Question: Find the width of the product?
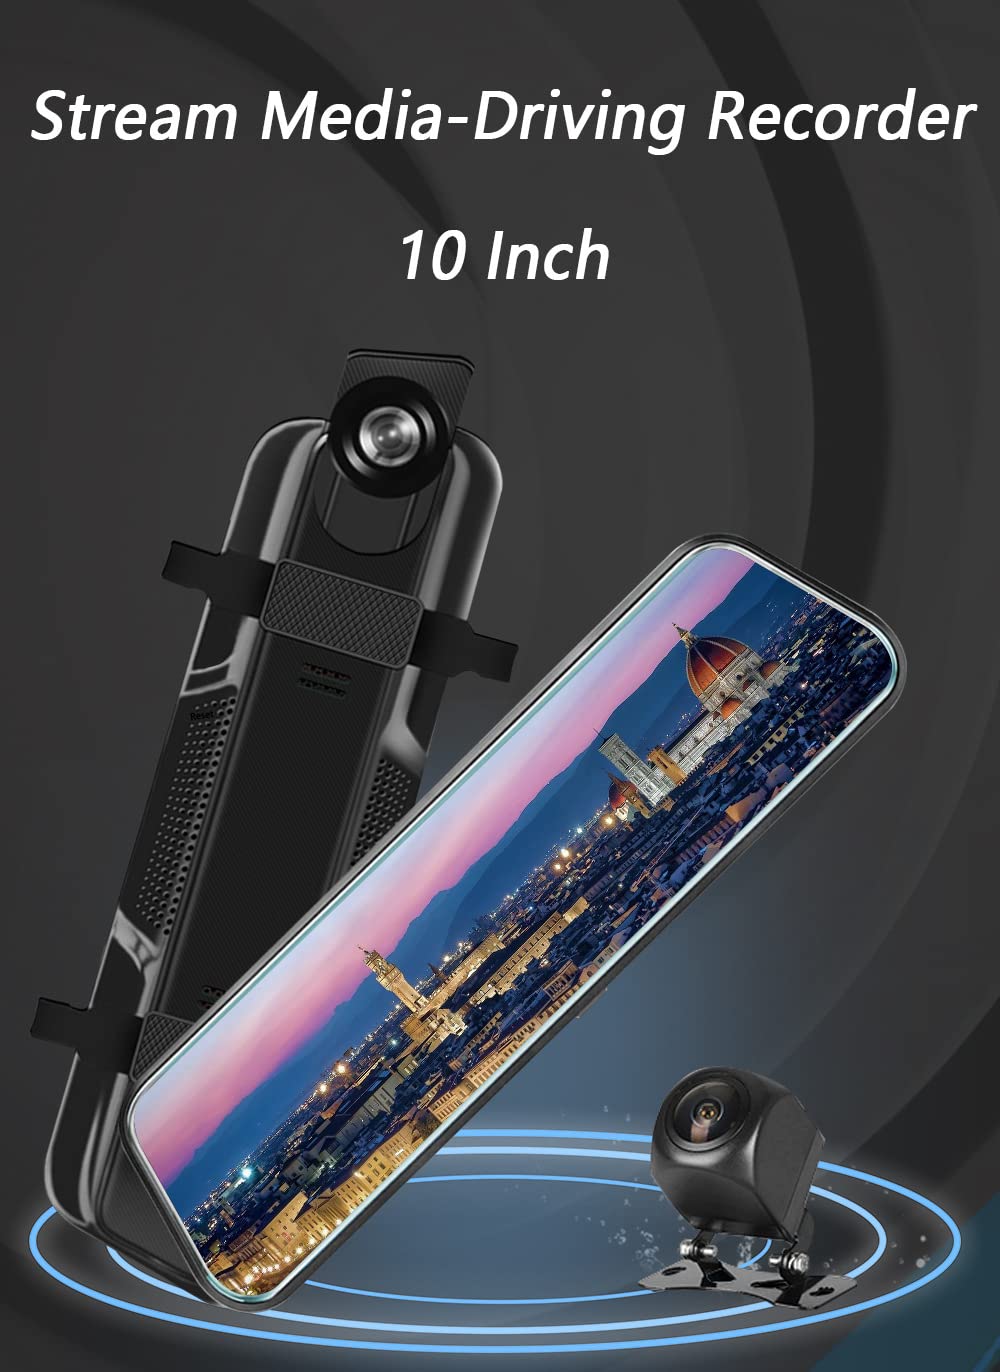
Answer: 10.0 inch